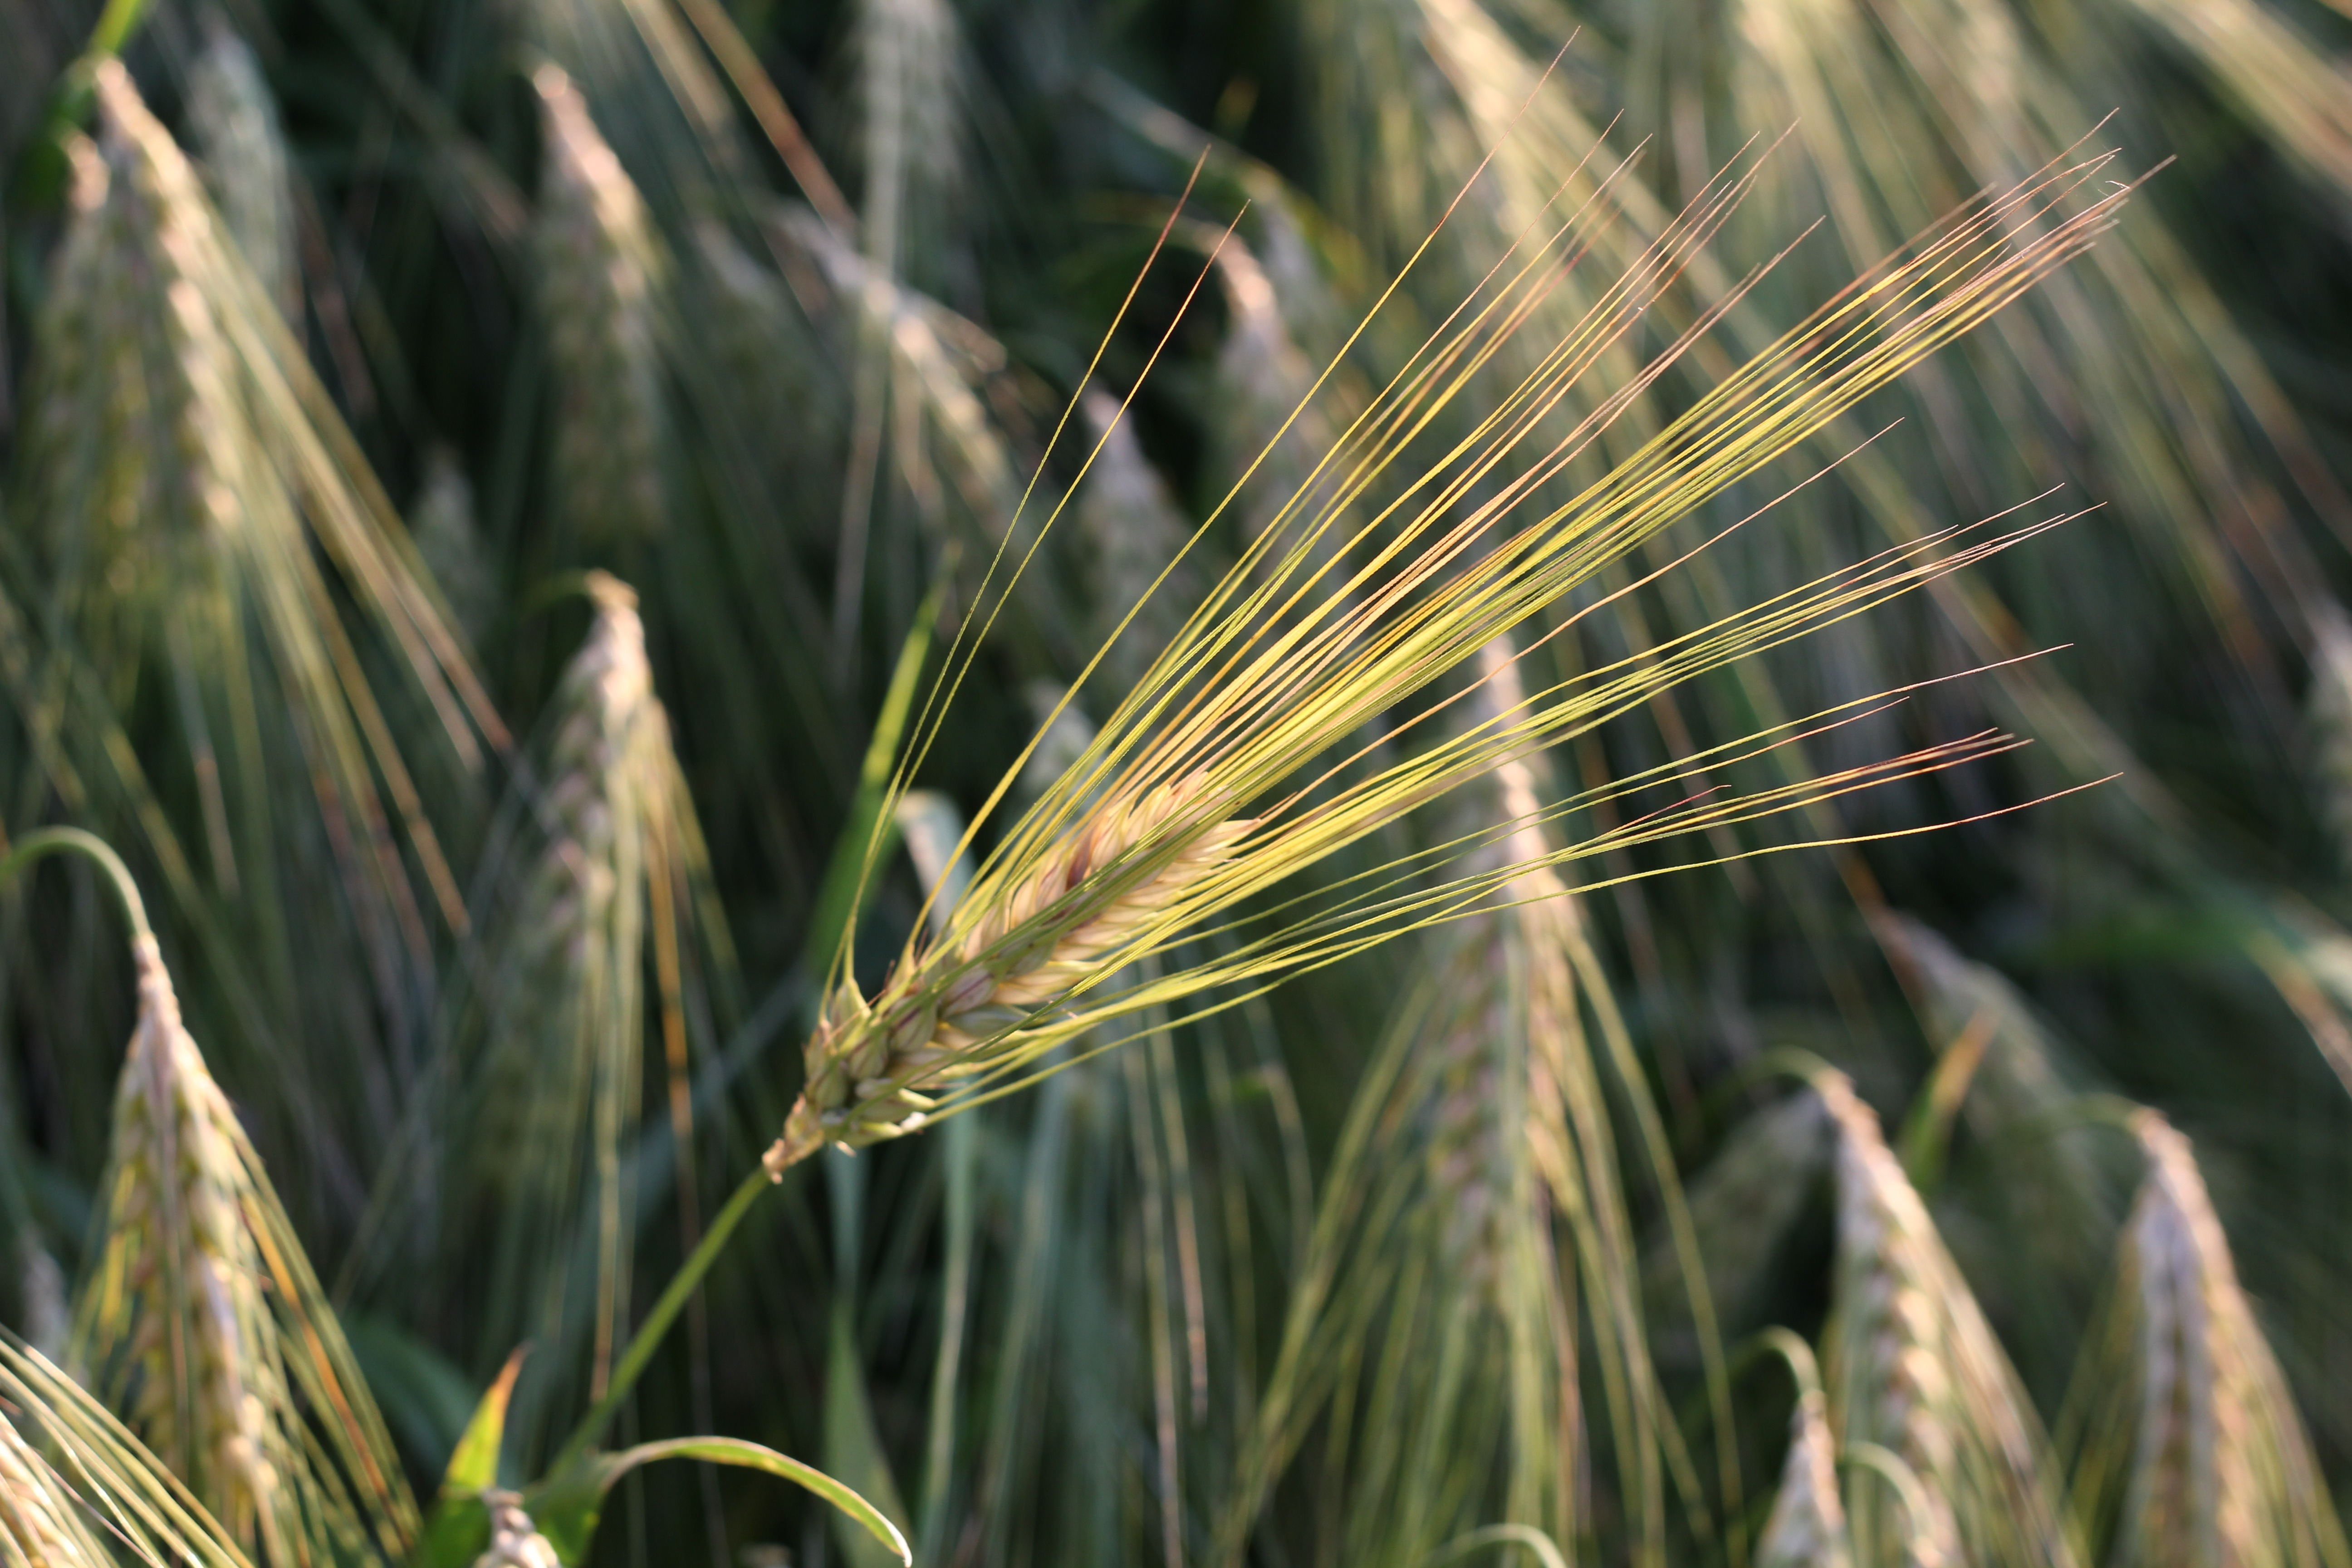
grass, plant, field, barley, wheat, prairie, flower, food, green, crop, agriculture, flora, spike, cereal, close up, rye, cornfield, macro photography, flowering plant, commodity, emmer, triticale, hordeum, grass family, plant stem, land plant, food grain, einkorn wheat